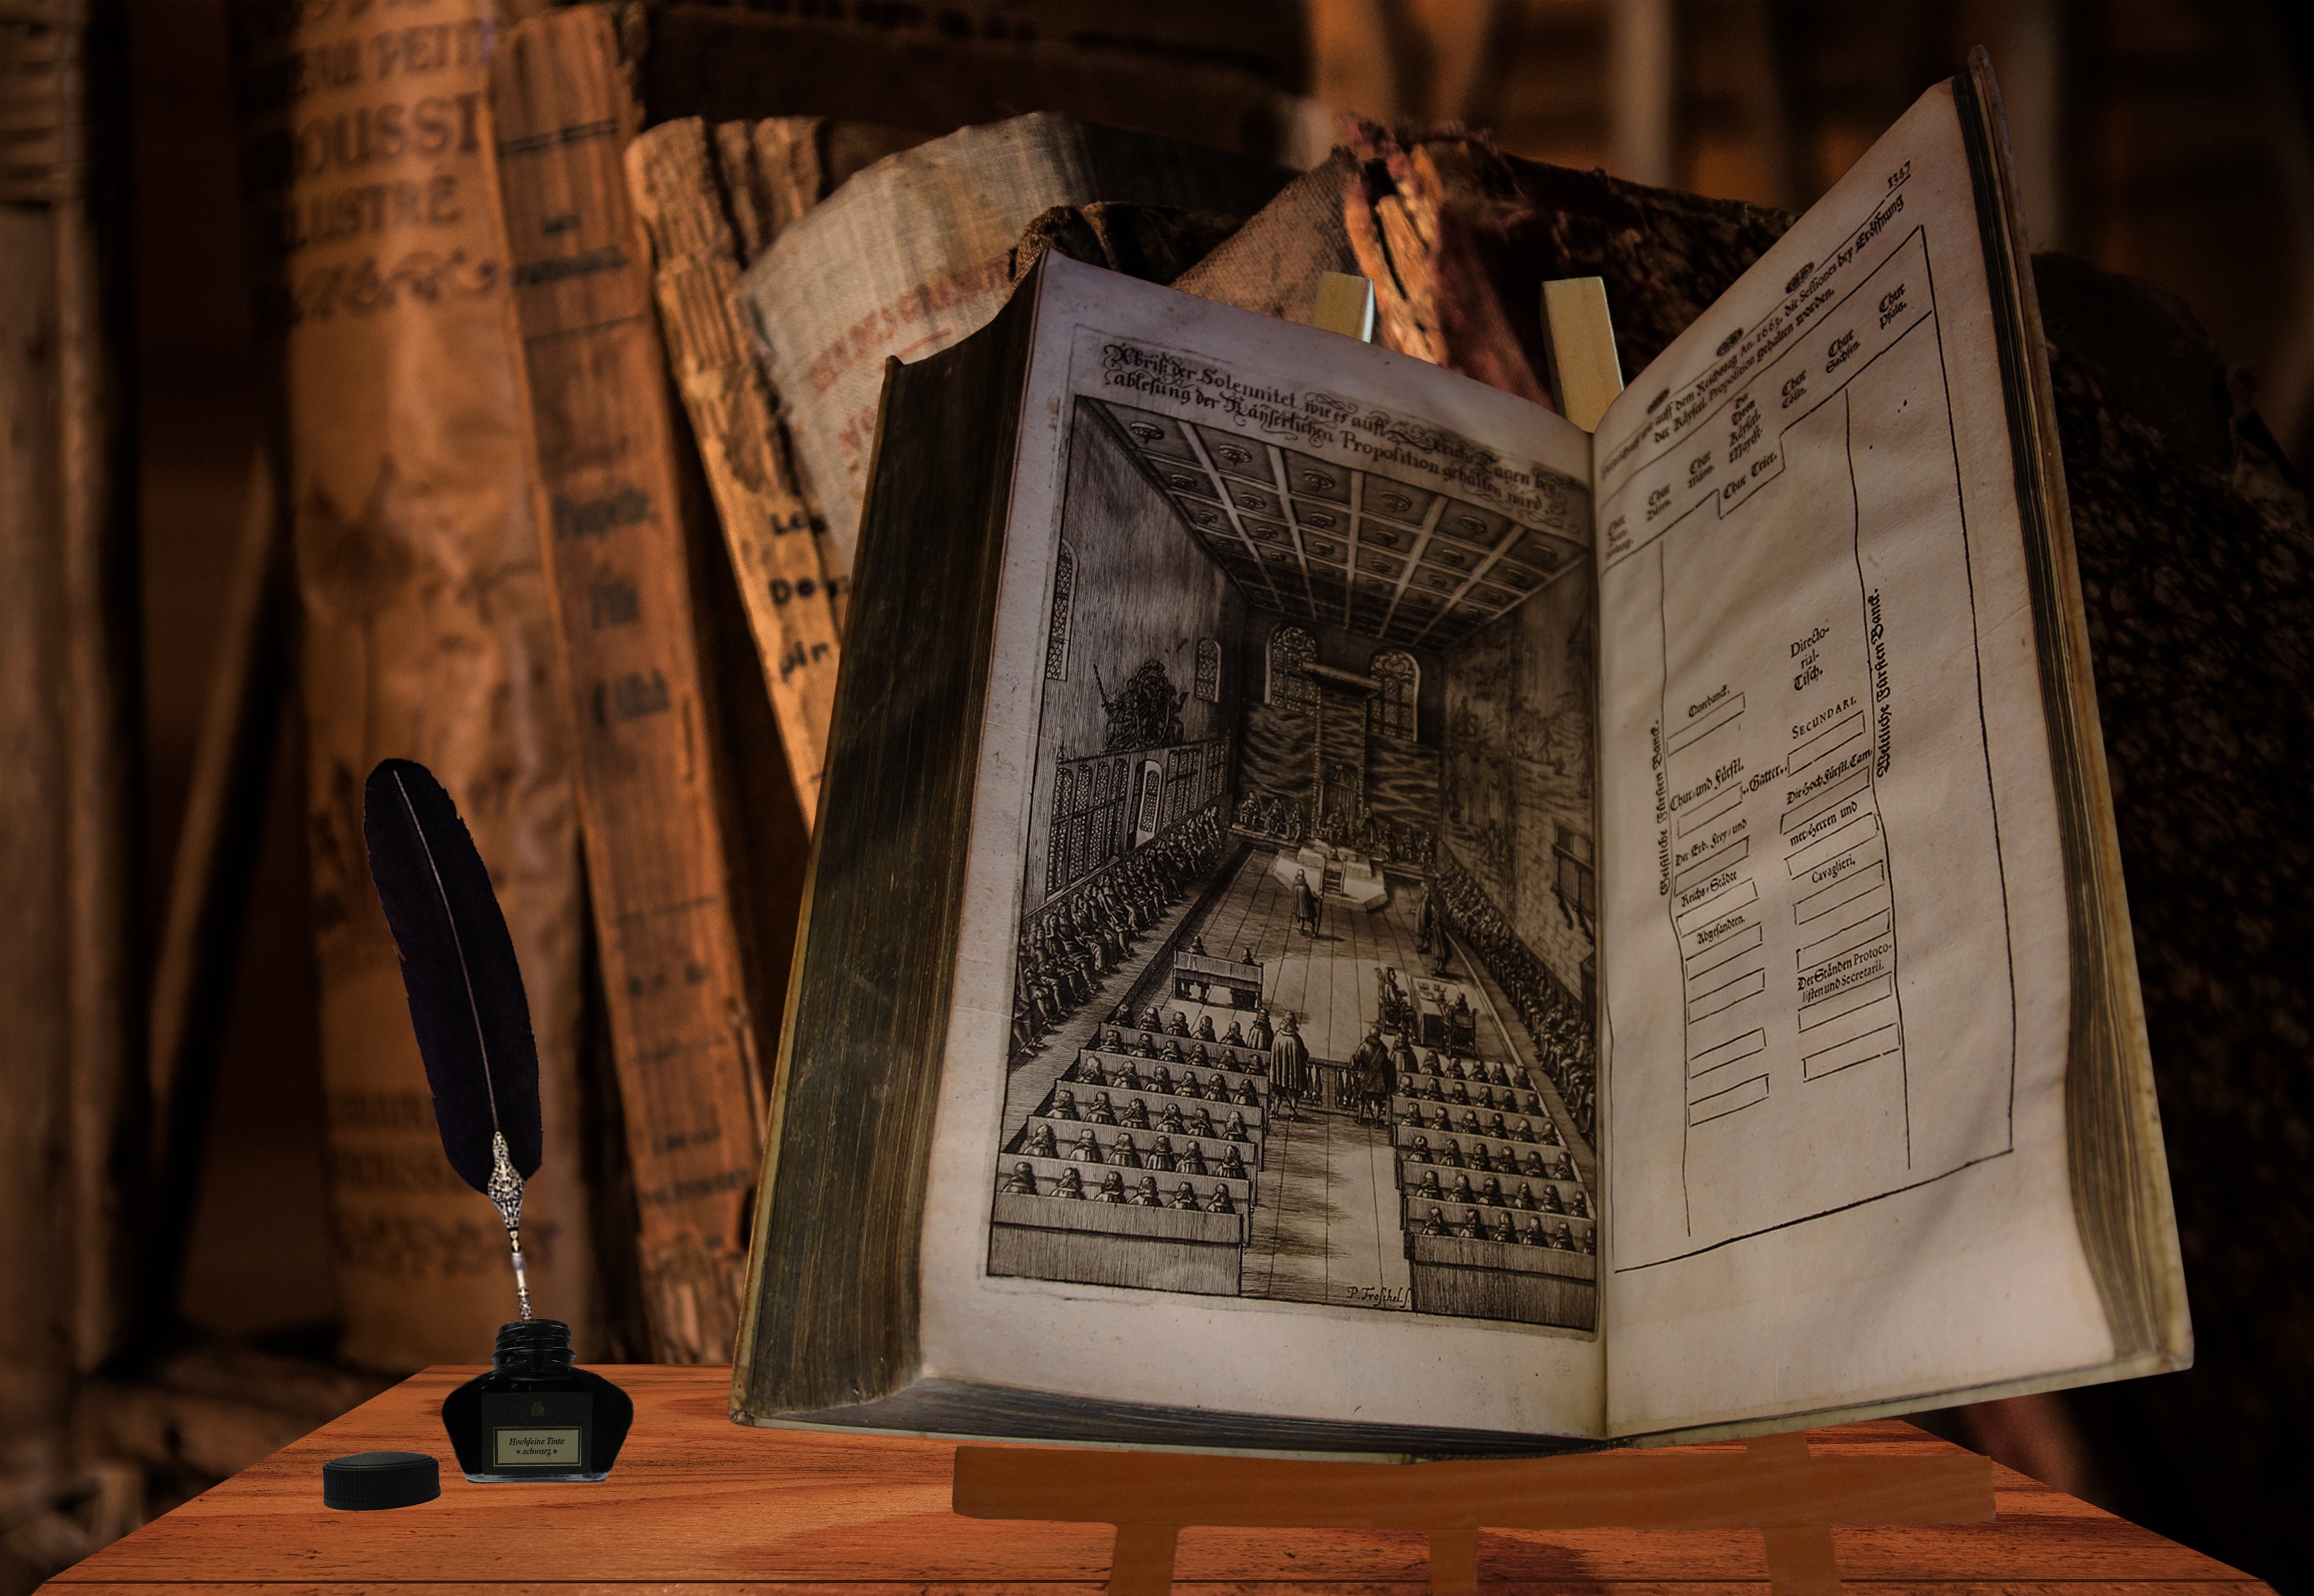
book, wood, old, spring, museum, old book, ink, art, library, assembly, surreal, image, tourist attraction, carving, leave, ancient history